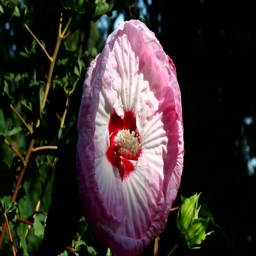
a close up of a large pink hibiscus flower on a summer evening